Katherine Waterston

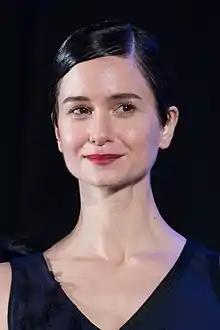
Waterston at the Japan premiere of "Fantastic Beasts and Where to Find Them" in 2016

Katherine Boyer Waterston (born March 3, 1980) is an English-born American actress. She made her feature film debut in "Michael Clayton" (2007). She had supporting roles in films including "Robot & Frank," "Being Flynn" (both 2012) and "The Disappearance of Eleanor Rigby" (2013), before her breakthrough performance in "Inherent Vice" (2014). She portrayed Chrisann Brennan in "Steve Jobs" (2015), and went on to star as Tina Goldstein in "Fantastic Beasts and Where to Find Them" (2016) and its sequels. Her other film roles were in "" (2017), "Logan Lucky" (2017), "The Current War" (2017), "Mid90s" (2018) and "The World to Come" (2020).